Hurricane Michael

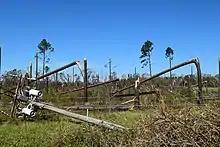
Downed trees and power lines on SR 253 in Seminole County, Georgia

Strong winds from Michael penetrated inland, causing widespread damage to infrastructure and agricultural and forestry interests. Four hundred buildings were destroyed in Jackson County and major damage was inflicted upon another six hundred. Numerous trees and power lines were downed county-wide. Some businesses in Marianna were unroofed, leading to further collapse of exterior walls. The stone façades of buildings in the courthouse square were reduced to rubble. The headquarters of Jackson County's road department collapsed and shopping centers and restaurants suffered heavy damage. One person died in Quincy and another in Alford to felled trees. Strong winds in the heavily forested regions in and around Tallahassee resulted in the widespread downing of trees, forcing the closure of over 125 roads in the city as well as an segment of I-10 between Tallahassee and Lake Seminole. Florida State Hospital in Chattahoochee—Florida's oldest largest psychiatric hospital—was cut off from the outside world due to power disruptions, forcing aid to be dropped by helicopter. Though localized, acute flooding resulted from Michael's rain swath. Record flooding occurred along Econfina Creek, overtopping a SR 20 bridge. Near Bennett, the creek rose from below action stage to flood stage in under six hours after of rain fell within its watershed. Moderate flooding along the Chipola River near Altha damaged homes downstream and inflicted significant damage to fish camps.